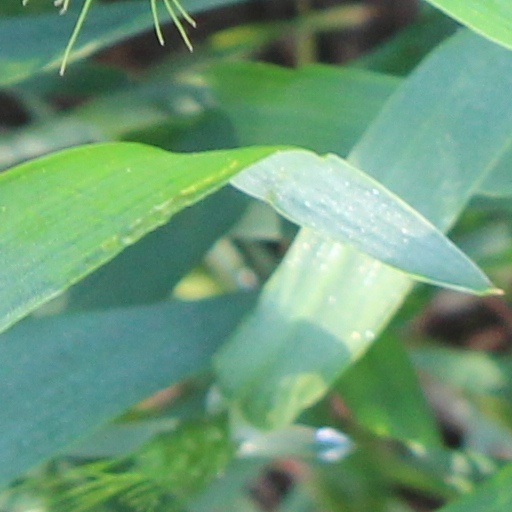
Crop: wheat